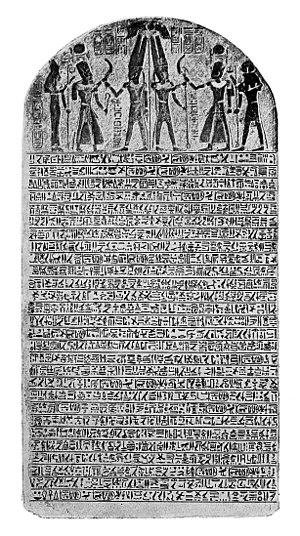
Le pharaon de l'Exode est le pharaon qui aurait régné sur l'Égypte lors de l'Exode décrit dans la Bible. Au cœur de ce sujet se trouve le problème de l'identification de ce pharaon ainsi que l'historicité de l'Exode.